Muammar Gaddafi

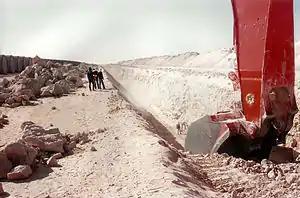
Construction for the Great Man-Made River Project

Libya had long supported the FROLINAT militia in neighbouring Chad, but FROLINAT became divided over its ties to Libya in 1976. In January 1978, the anti-Libya faction within FROLINAT, led by Hissène Habré, switched sides and allied with Chadian President Félix Malloum. Meanwhile, the pro-Libya faction within FROLINAT, led by Goukouni Oueddei, renamed itself People's Armed Forces (FAP). In December 1980, Gaddafi reinvaded Chad at the request of the FAP-controlled GUNT government to aid in the civil war; in January 1981, Gaddafi suggested a political merger. The Organisation of African Unity (OAU) rejected this and called for a Libyan withdrawal, which came in November 1981. The civil war resumed, and Libya sent troops back in.